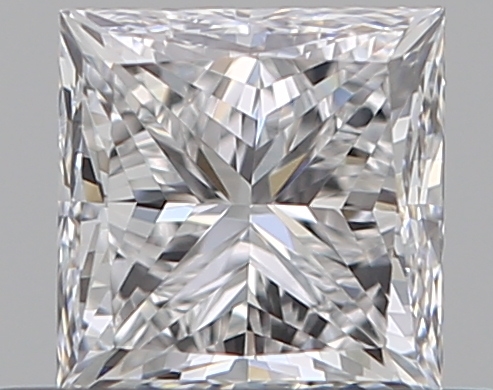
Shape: princess
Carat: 0.5
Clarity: VVS2
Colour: D
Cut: EX
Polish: EX
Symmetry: GD
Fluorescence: M
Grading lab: GIA
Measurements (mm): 4.24 x 4.13 x 3.05